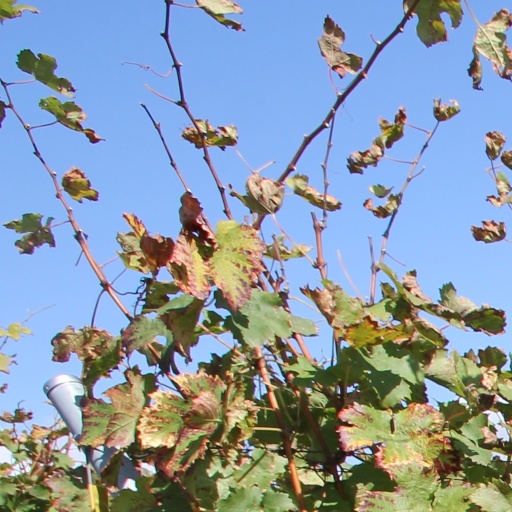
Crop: grape